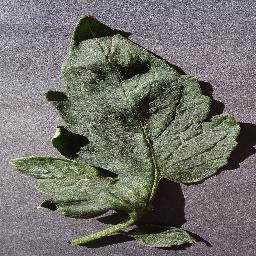
Label: Tomato___healthy